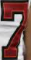
Number: 7